Maharshi (2008 film)

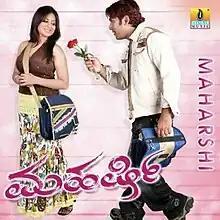
VCD cover

Maharshi is a 2008 Indian Kannada-language action drama film directed by Krishna Brahma and starring Prashanth and Pooja Gandhi. The film was a box office failure.